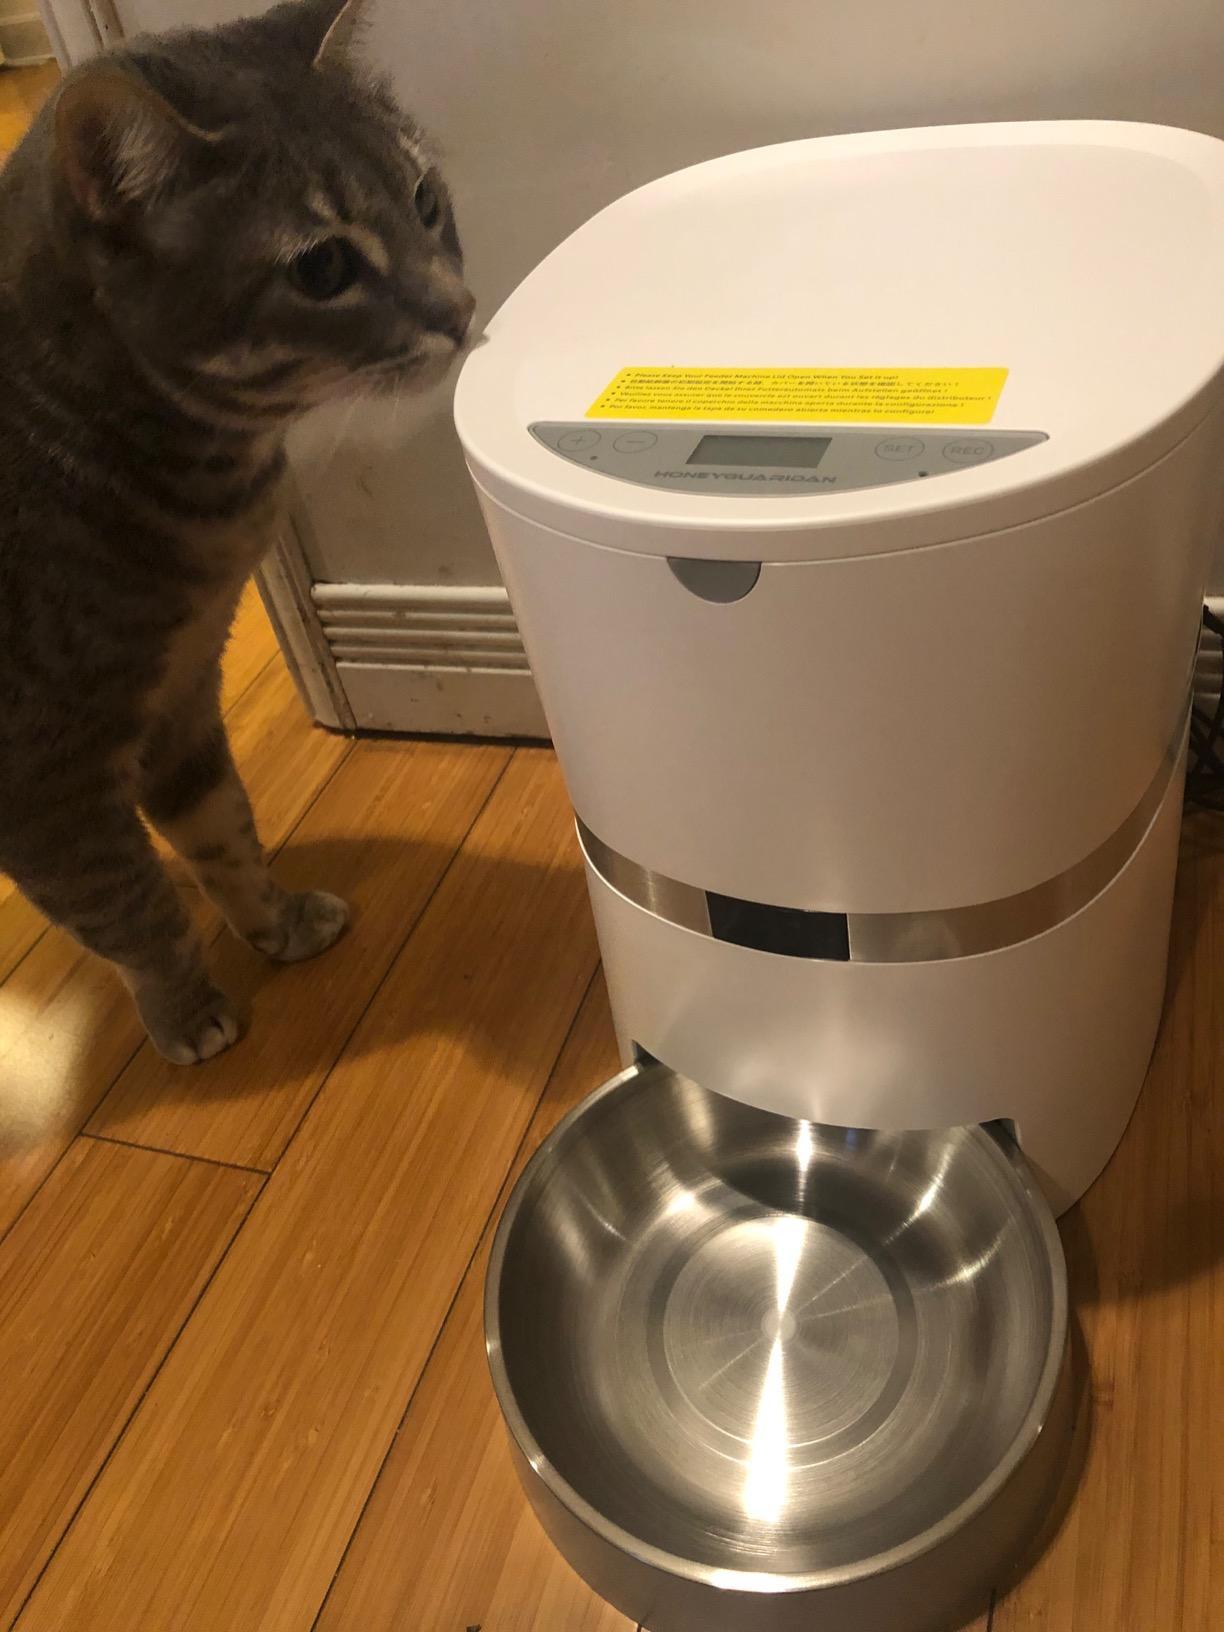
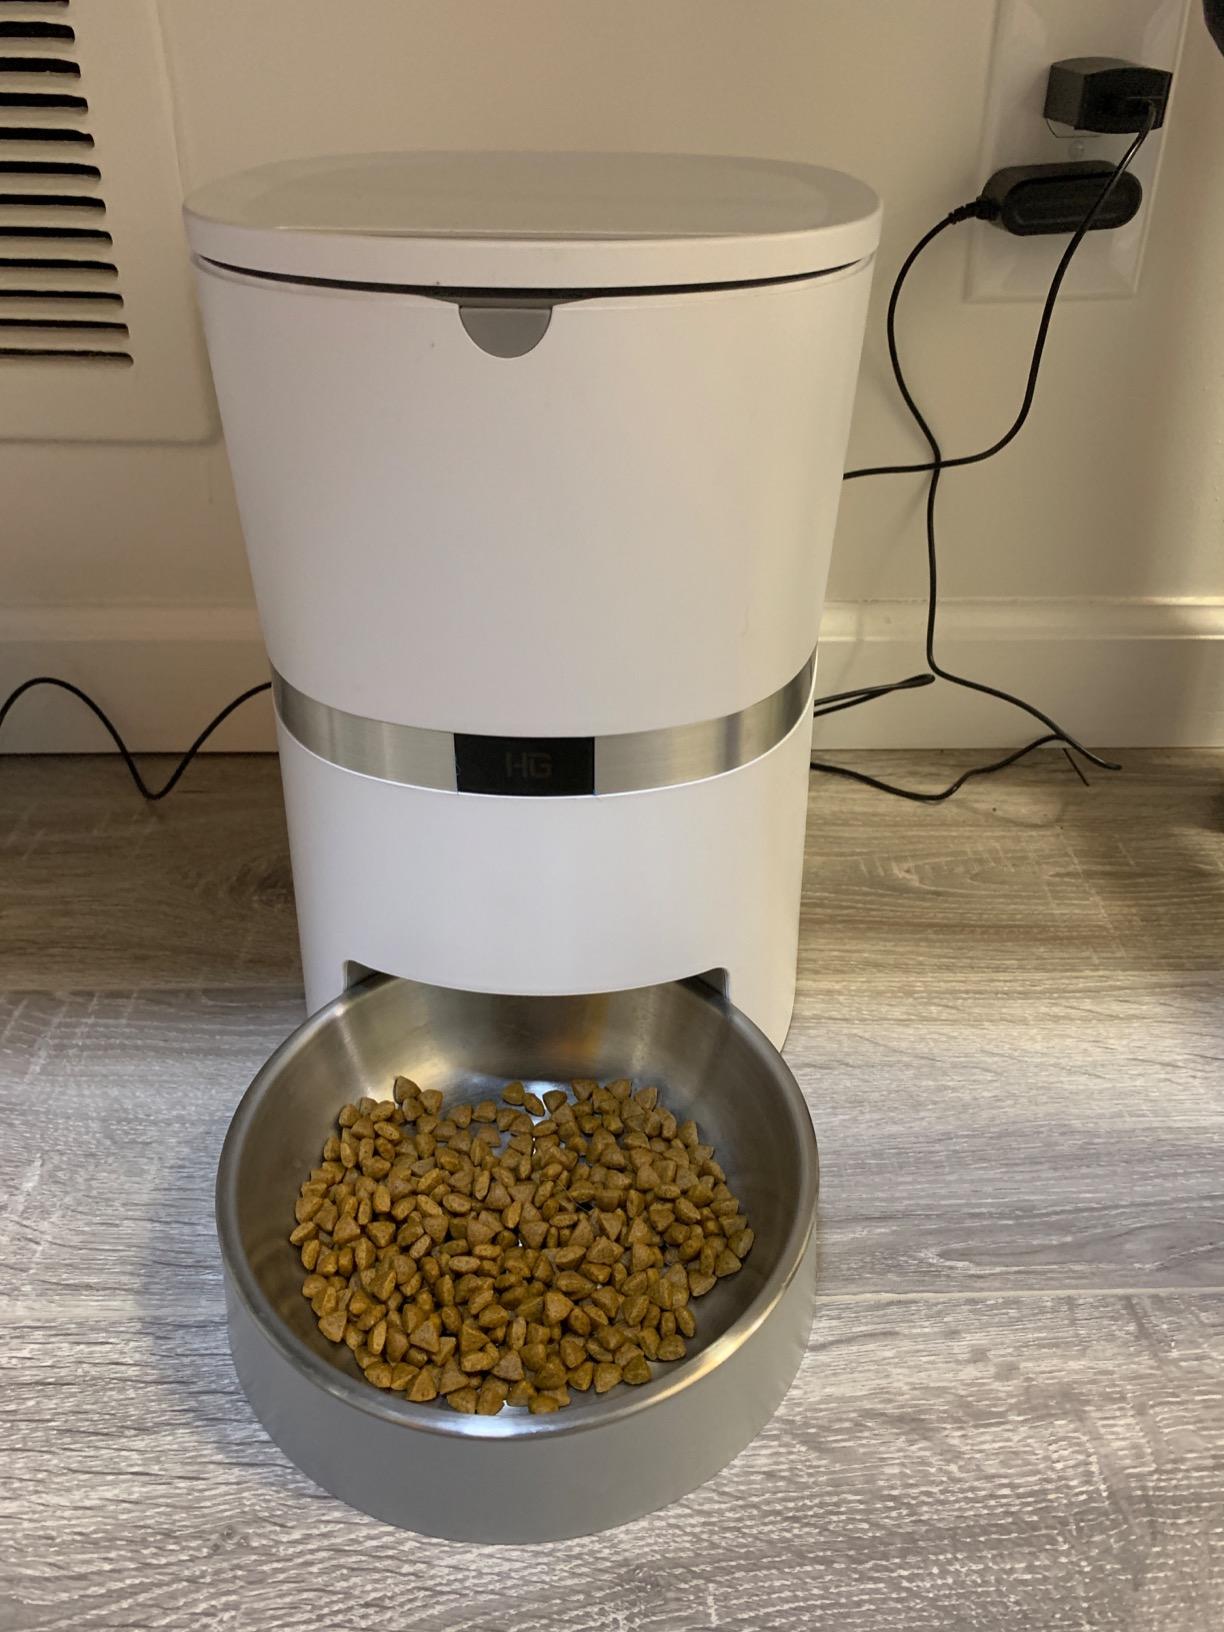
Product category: items_feeder
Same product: yes